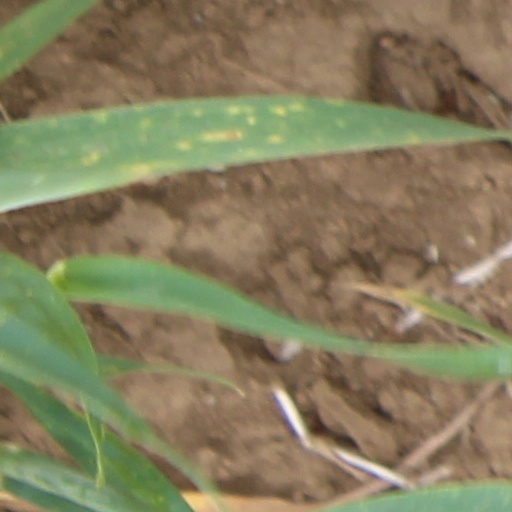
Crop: wheat